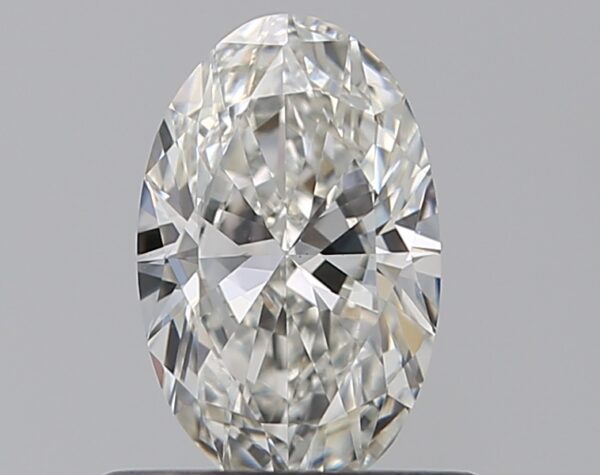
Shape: oval
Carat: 0.5
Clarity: VS1
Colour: G
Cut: EX
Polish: VG
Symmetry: VG
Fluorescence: ST
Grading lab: GIA
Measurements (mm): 6.91 x 4.32 x 2.58